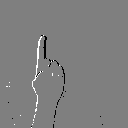
ASL letter: z